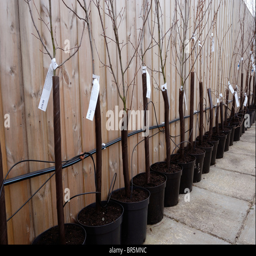
ornamental trees for sale at a garden centre in pots with an irrigation system attached